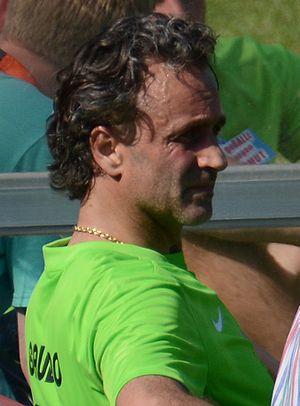
Maurizio Gaudino est un footballeur allemand né le 12 décembre 1966 à Brühl. Il évolue au poste de milieu de terrain.